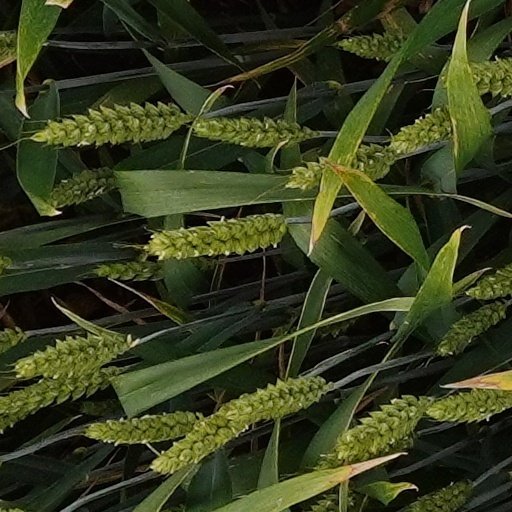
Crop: wheat